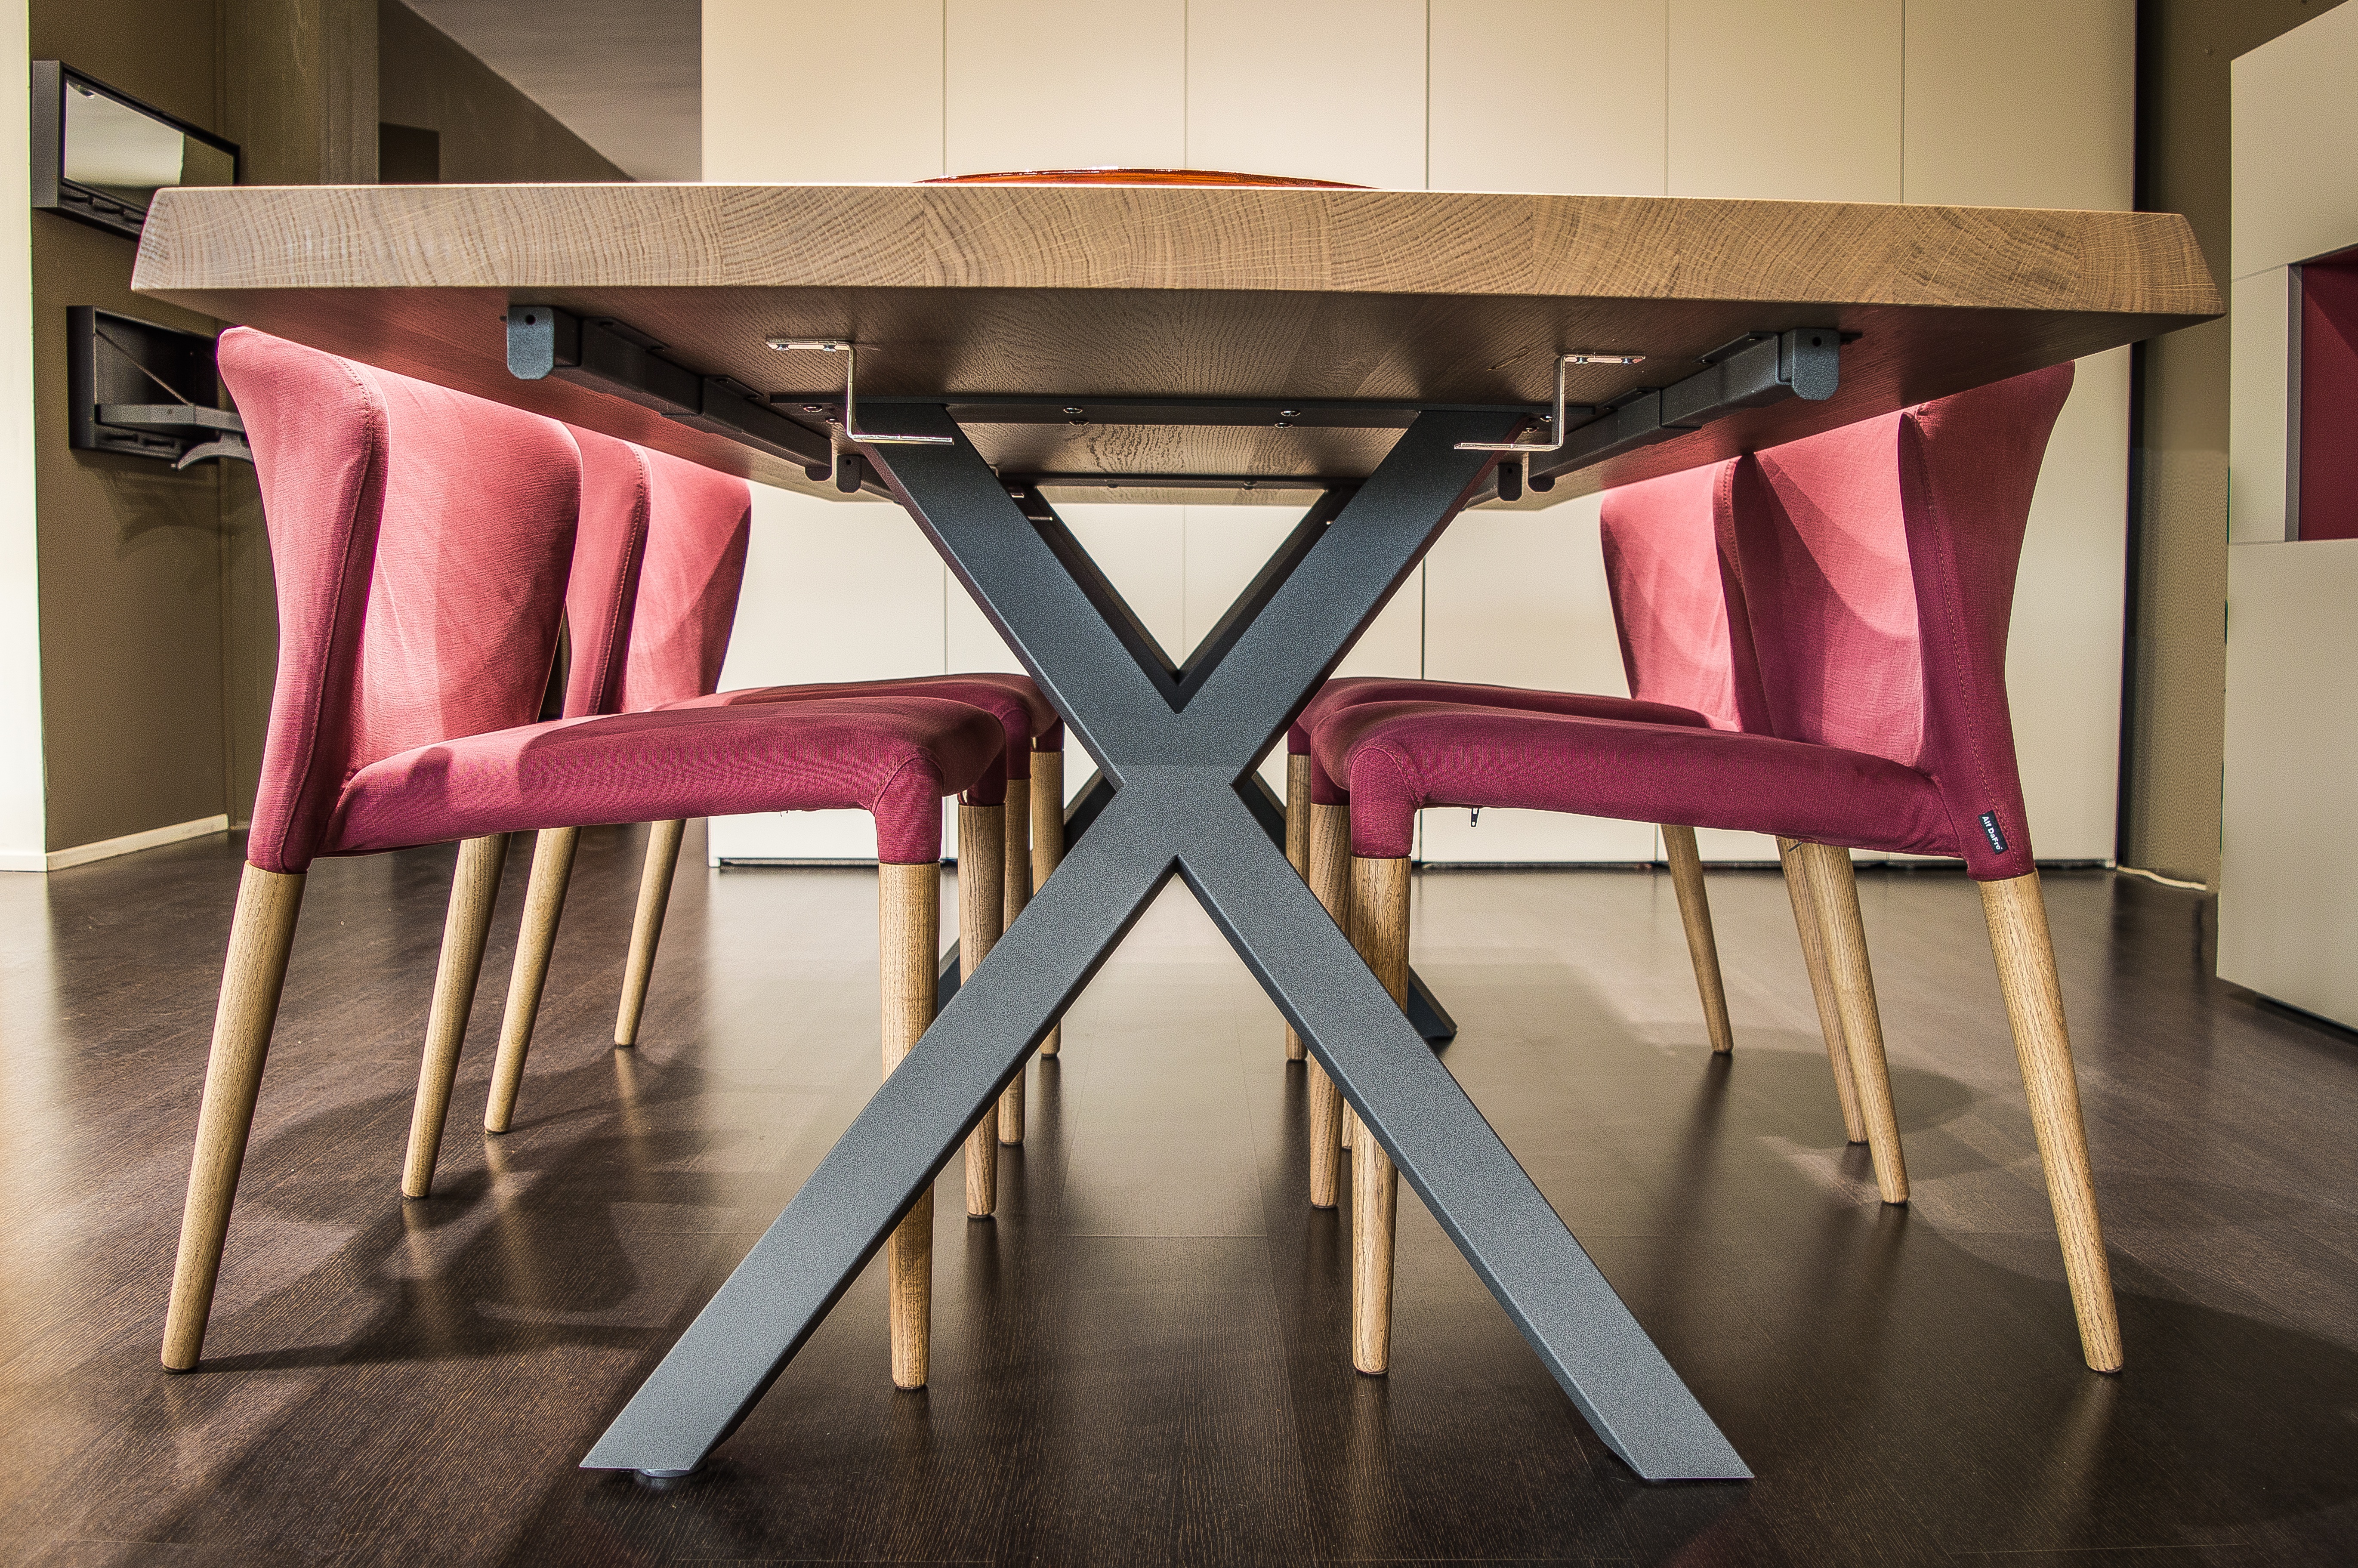
desk, table, architecture, wood, house, chair, floor, color, italy, furniture, room, interior design, design, photoshop, production, graphics, modern art, flooring, render, modular home, modulate, external design, architectural rendering